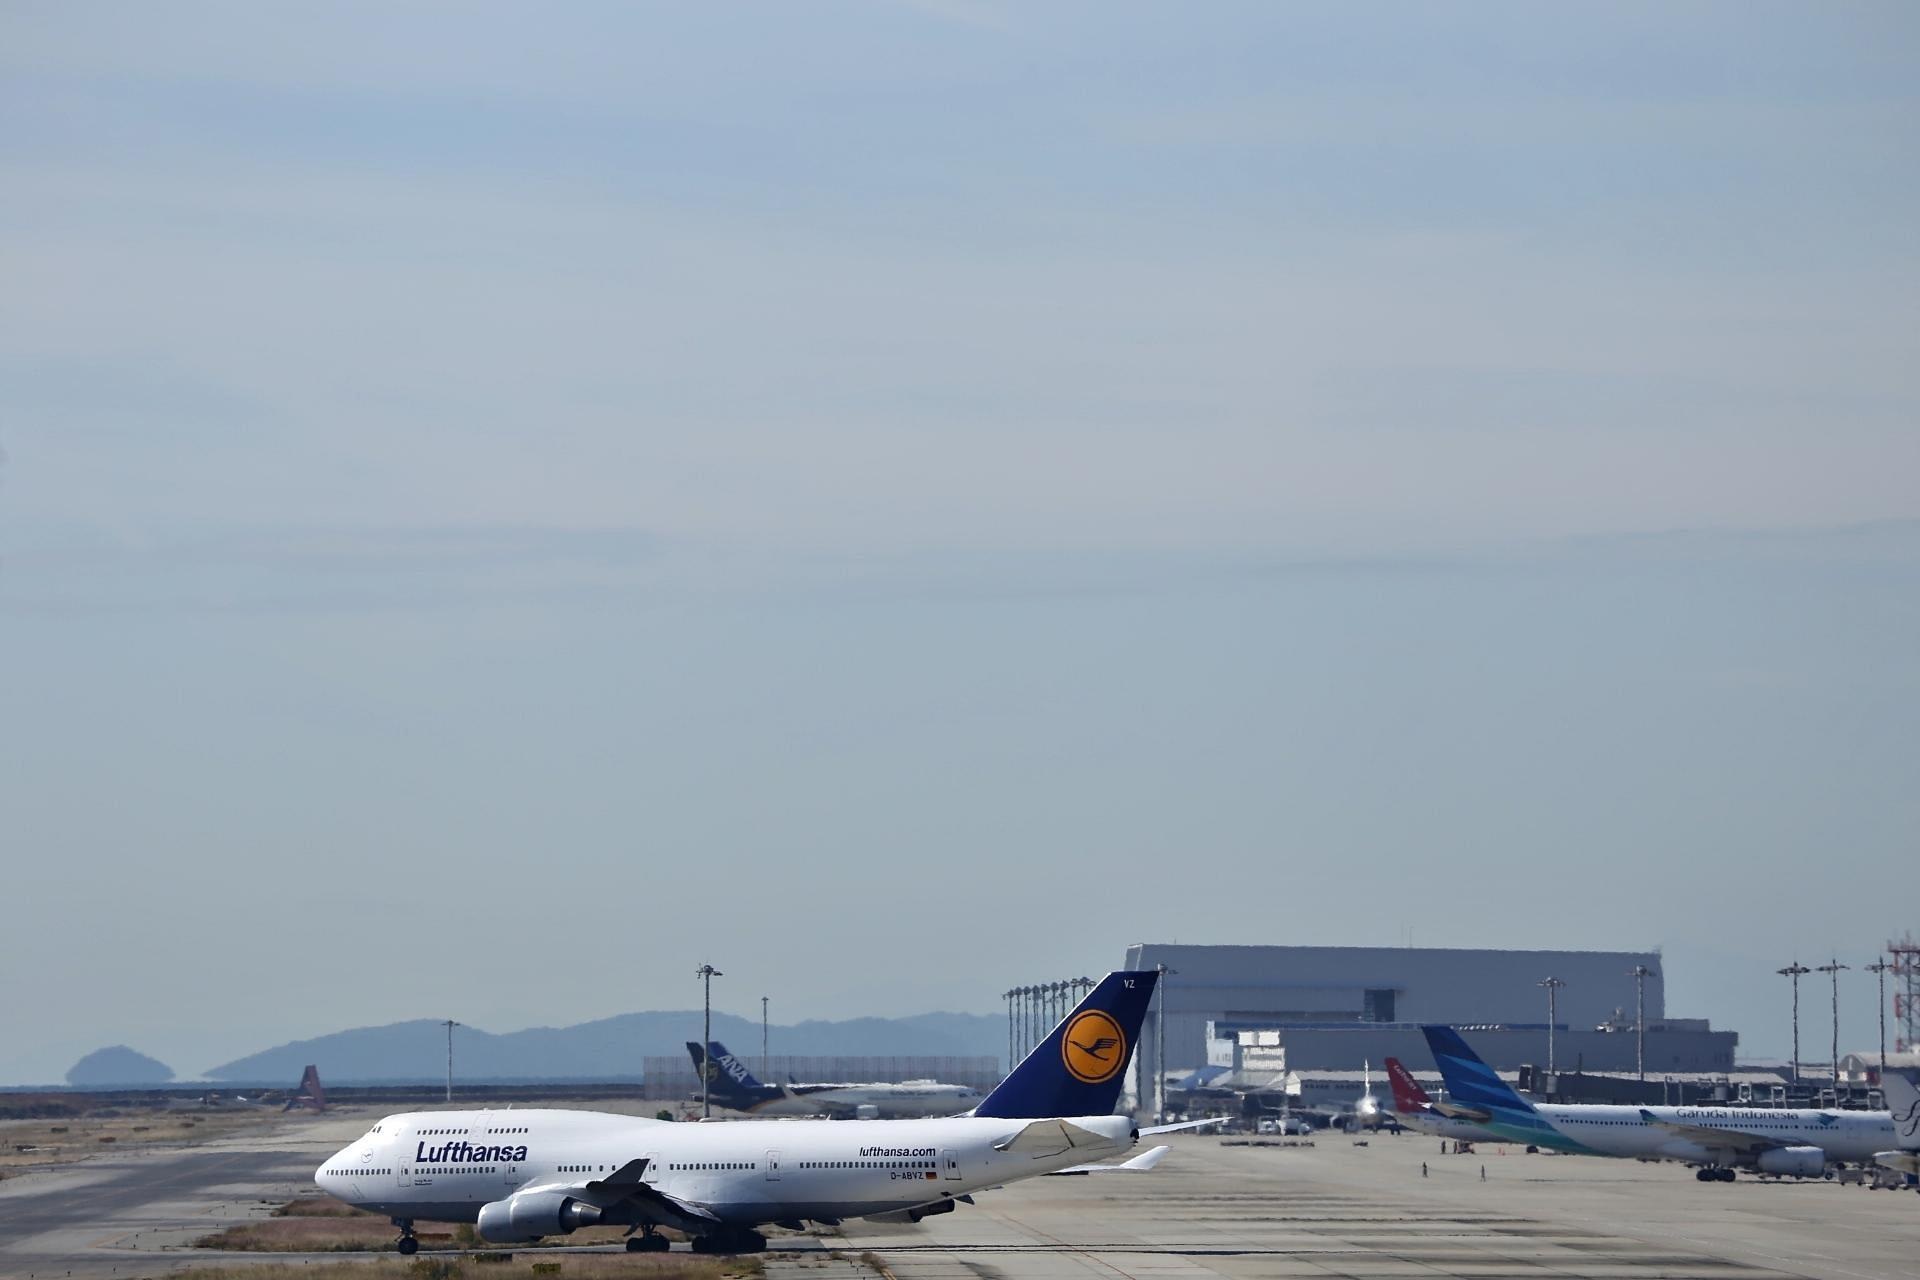
landscape, airport, airplane, aircraft, vehicle, airline, aviation, flight, japan, blue sky, infrastructure, airliner, osaka, boeing, takeoff, air force, jet aircraft, boeing 777, boeing 747, kansai international airport, geographical feature, atmosphere of earth, wide body aircraft, narrow body aircraft